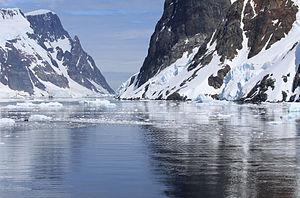
Le chenal Lemaire est un détroit de l'Antarctique, situé entre la côte ouest de la Terre de Graham et l'île Booth. Le chenal mesure 11 km de long et 1 600 mètres de large à son point le plus étroit.